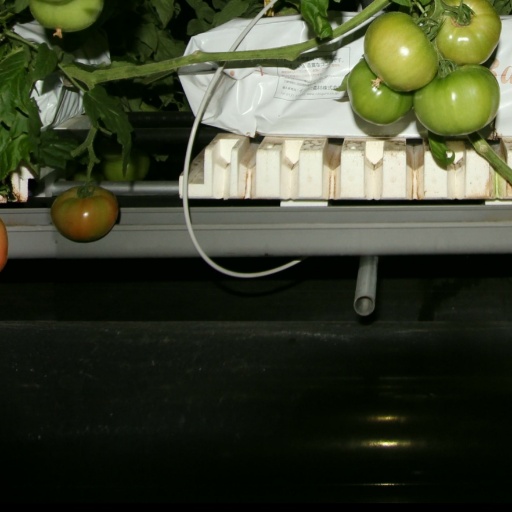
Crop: tomato